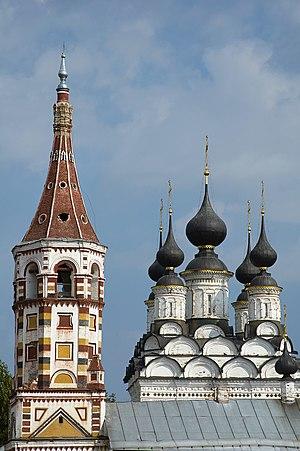
L'église d'Antipas de Pergame est une église d'hiver située dans le centre de Souzdal, entre la place du commerce et le Monastère de la Déposition-de-la-robe-de-la-Vierge. Elle date de 1745.